Purkinje effect

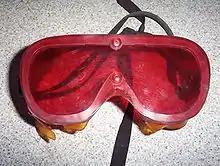
Dark adaptor goggles

The effect was discovered in 1819 by Jan Evangelista Purkyně. Purkyně was a polymath who would often meditate at dawn during long walks in the blossomed Bohemian fields. Purkyně noticed that his favorite flowers appeared bright red on a sunny afternoon, while at dawn they looked very dark. He reasoned that the eye has not one but two systems adapted to see colors, one for bright overall light intensity, and the other for dusk and dawn.